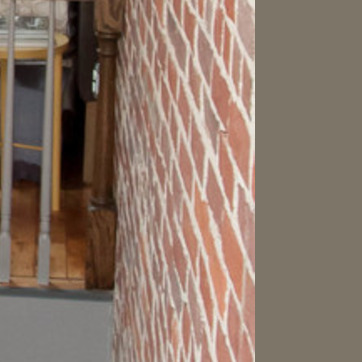
Material: brick